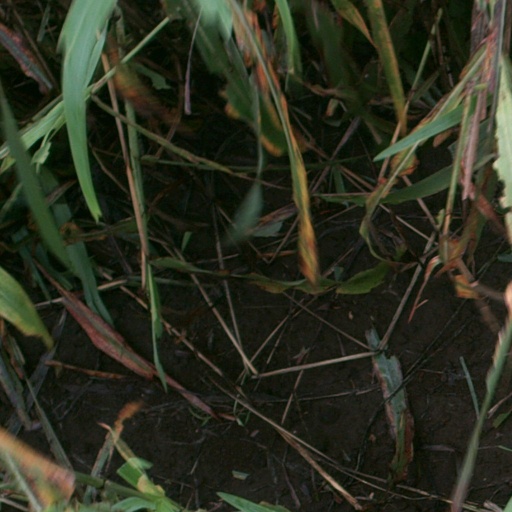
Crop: sorghum